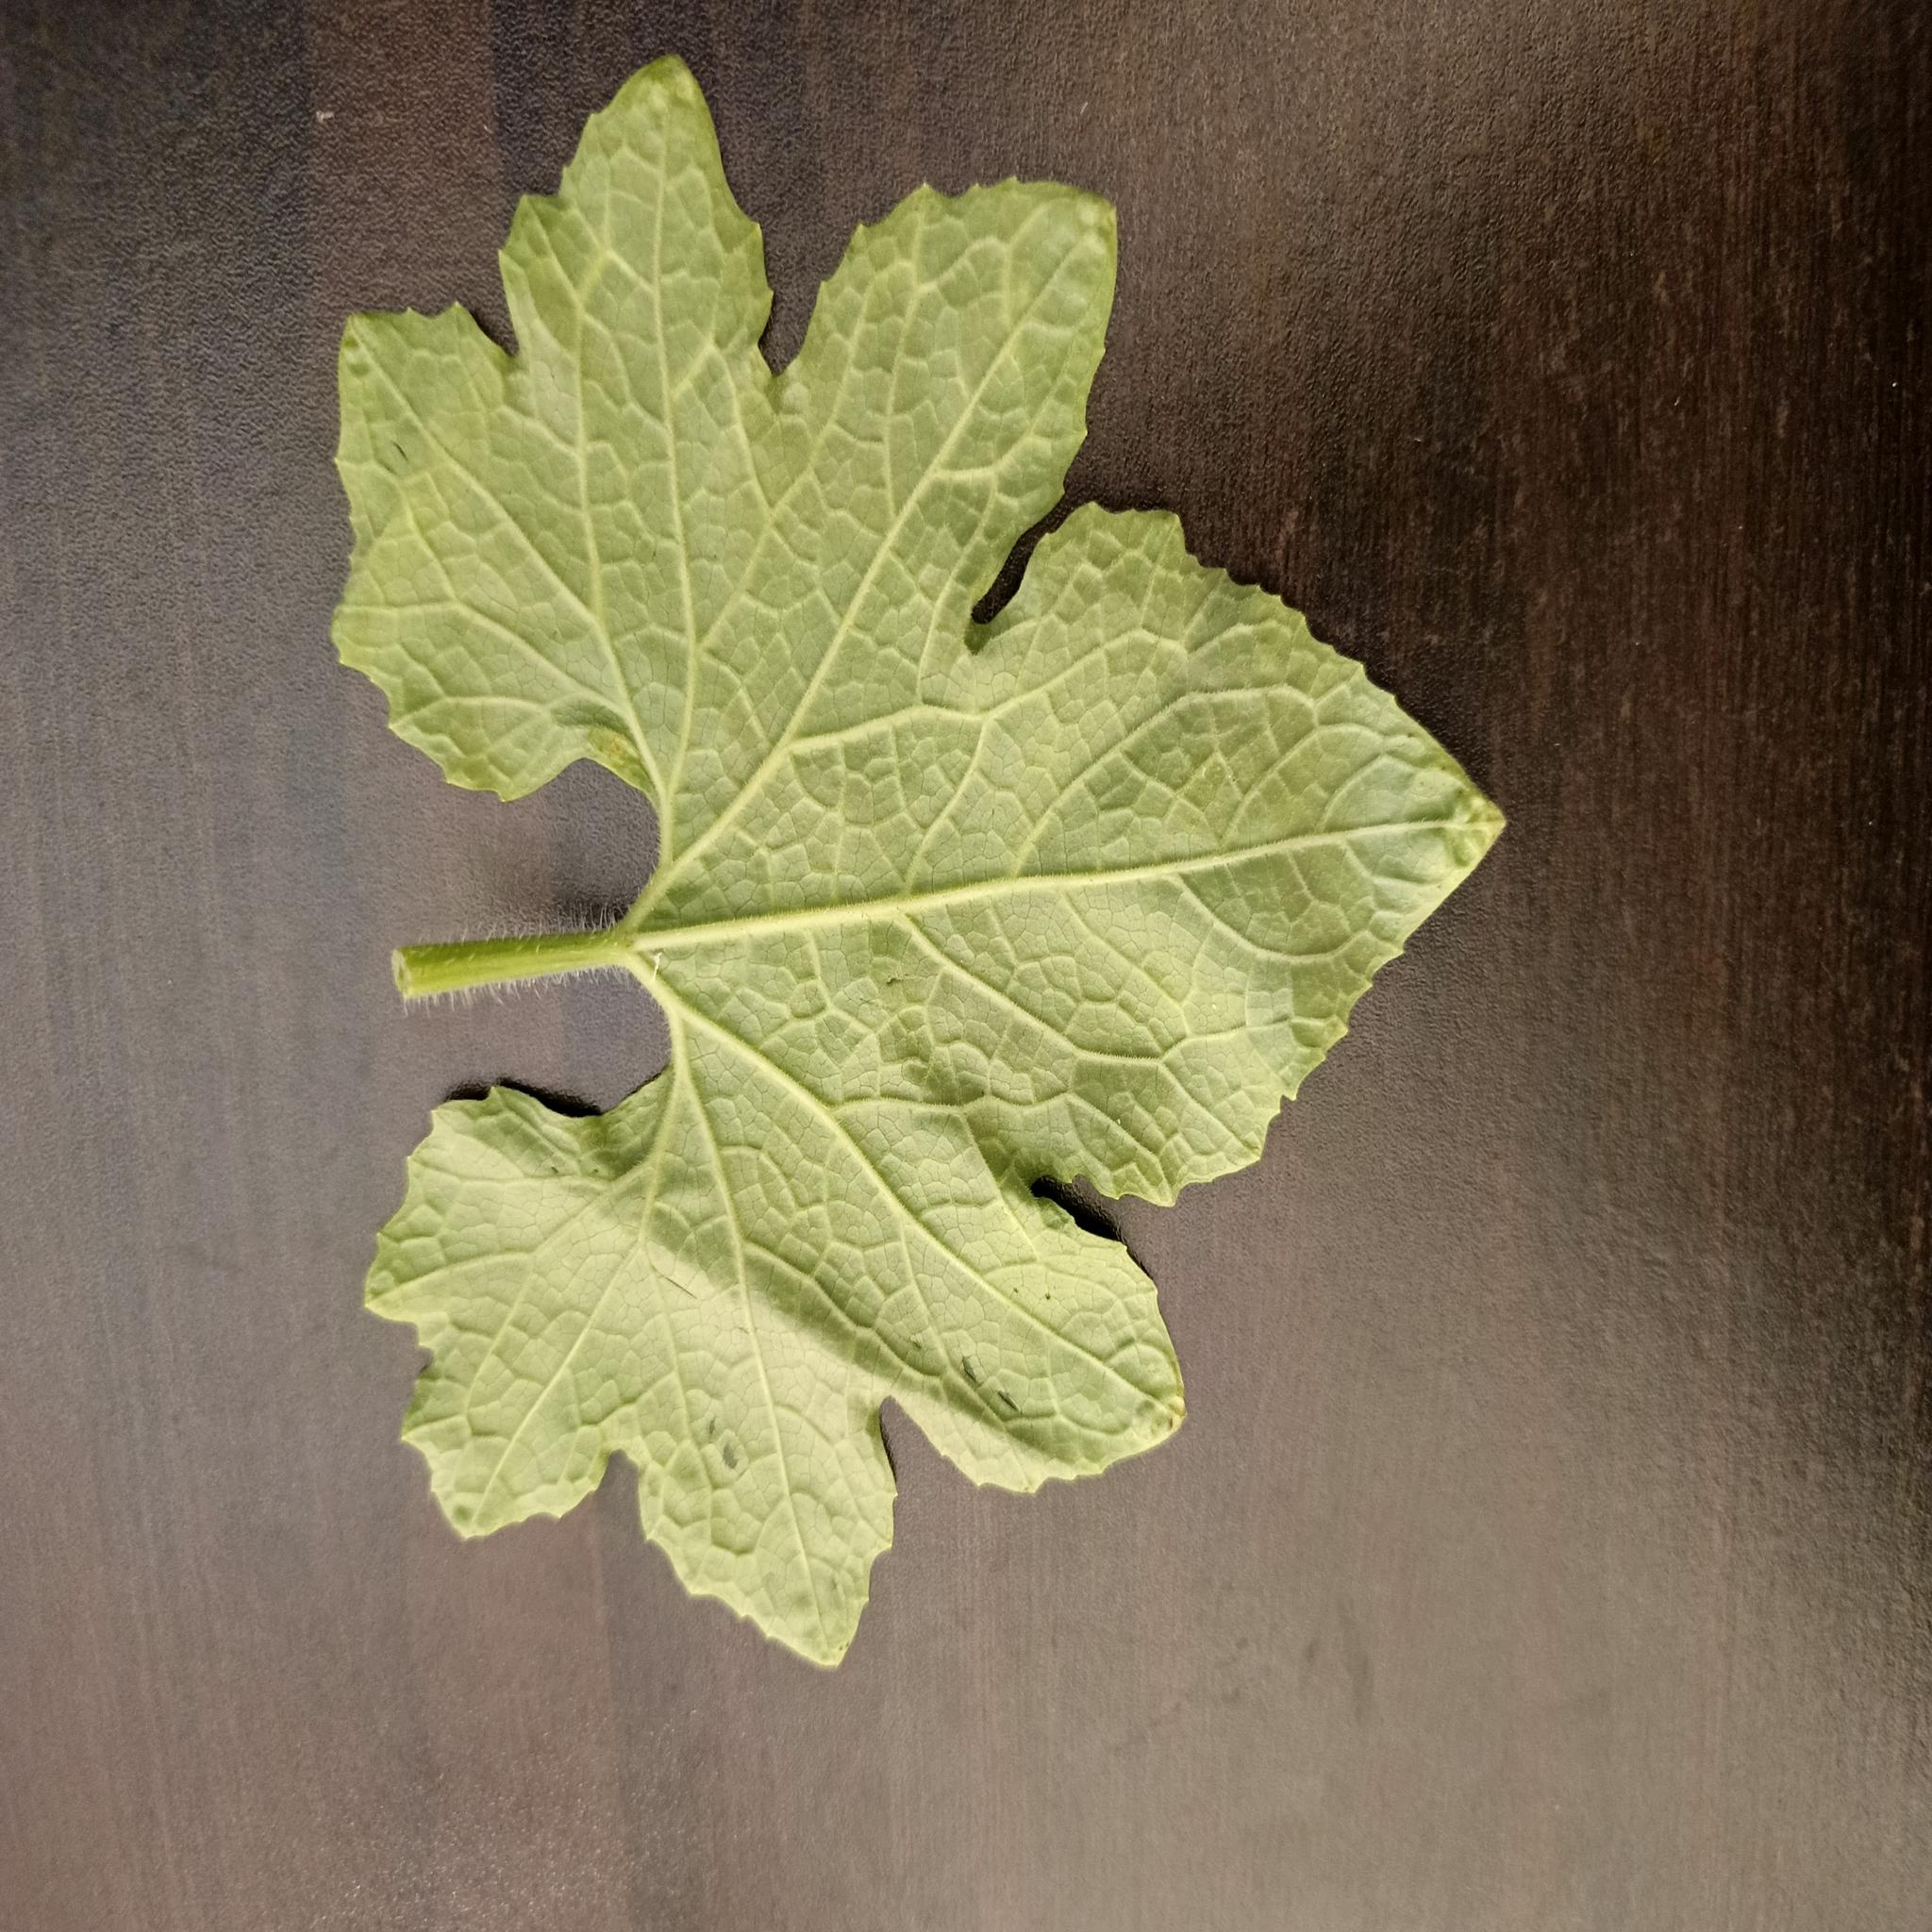
Label: Healthy